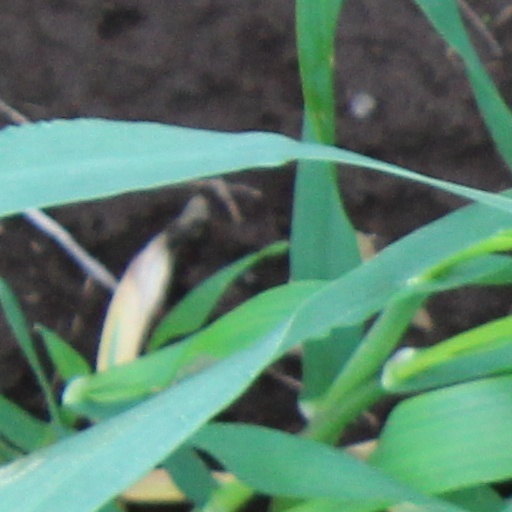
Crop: wheat